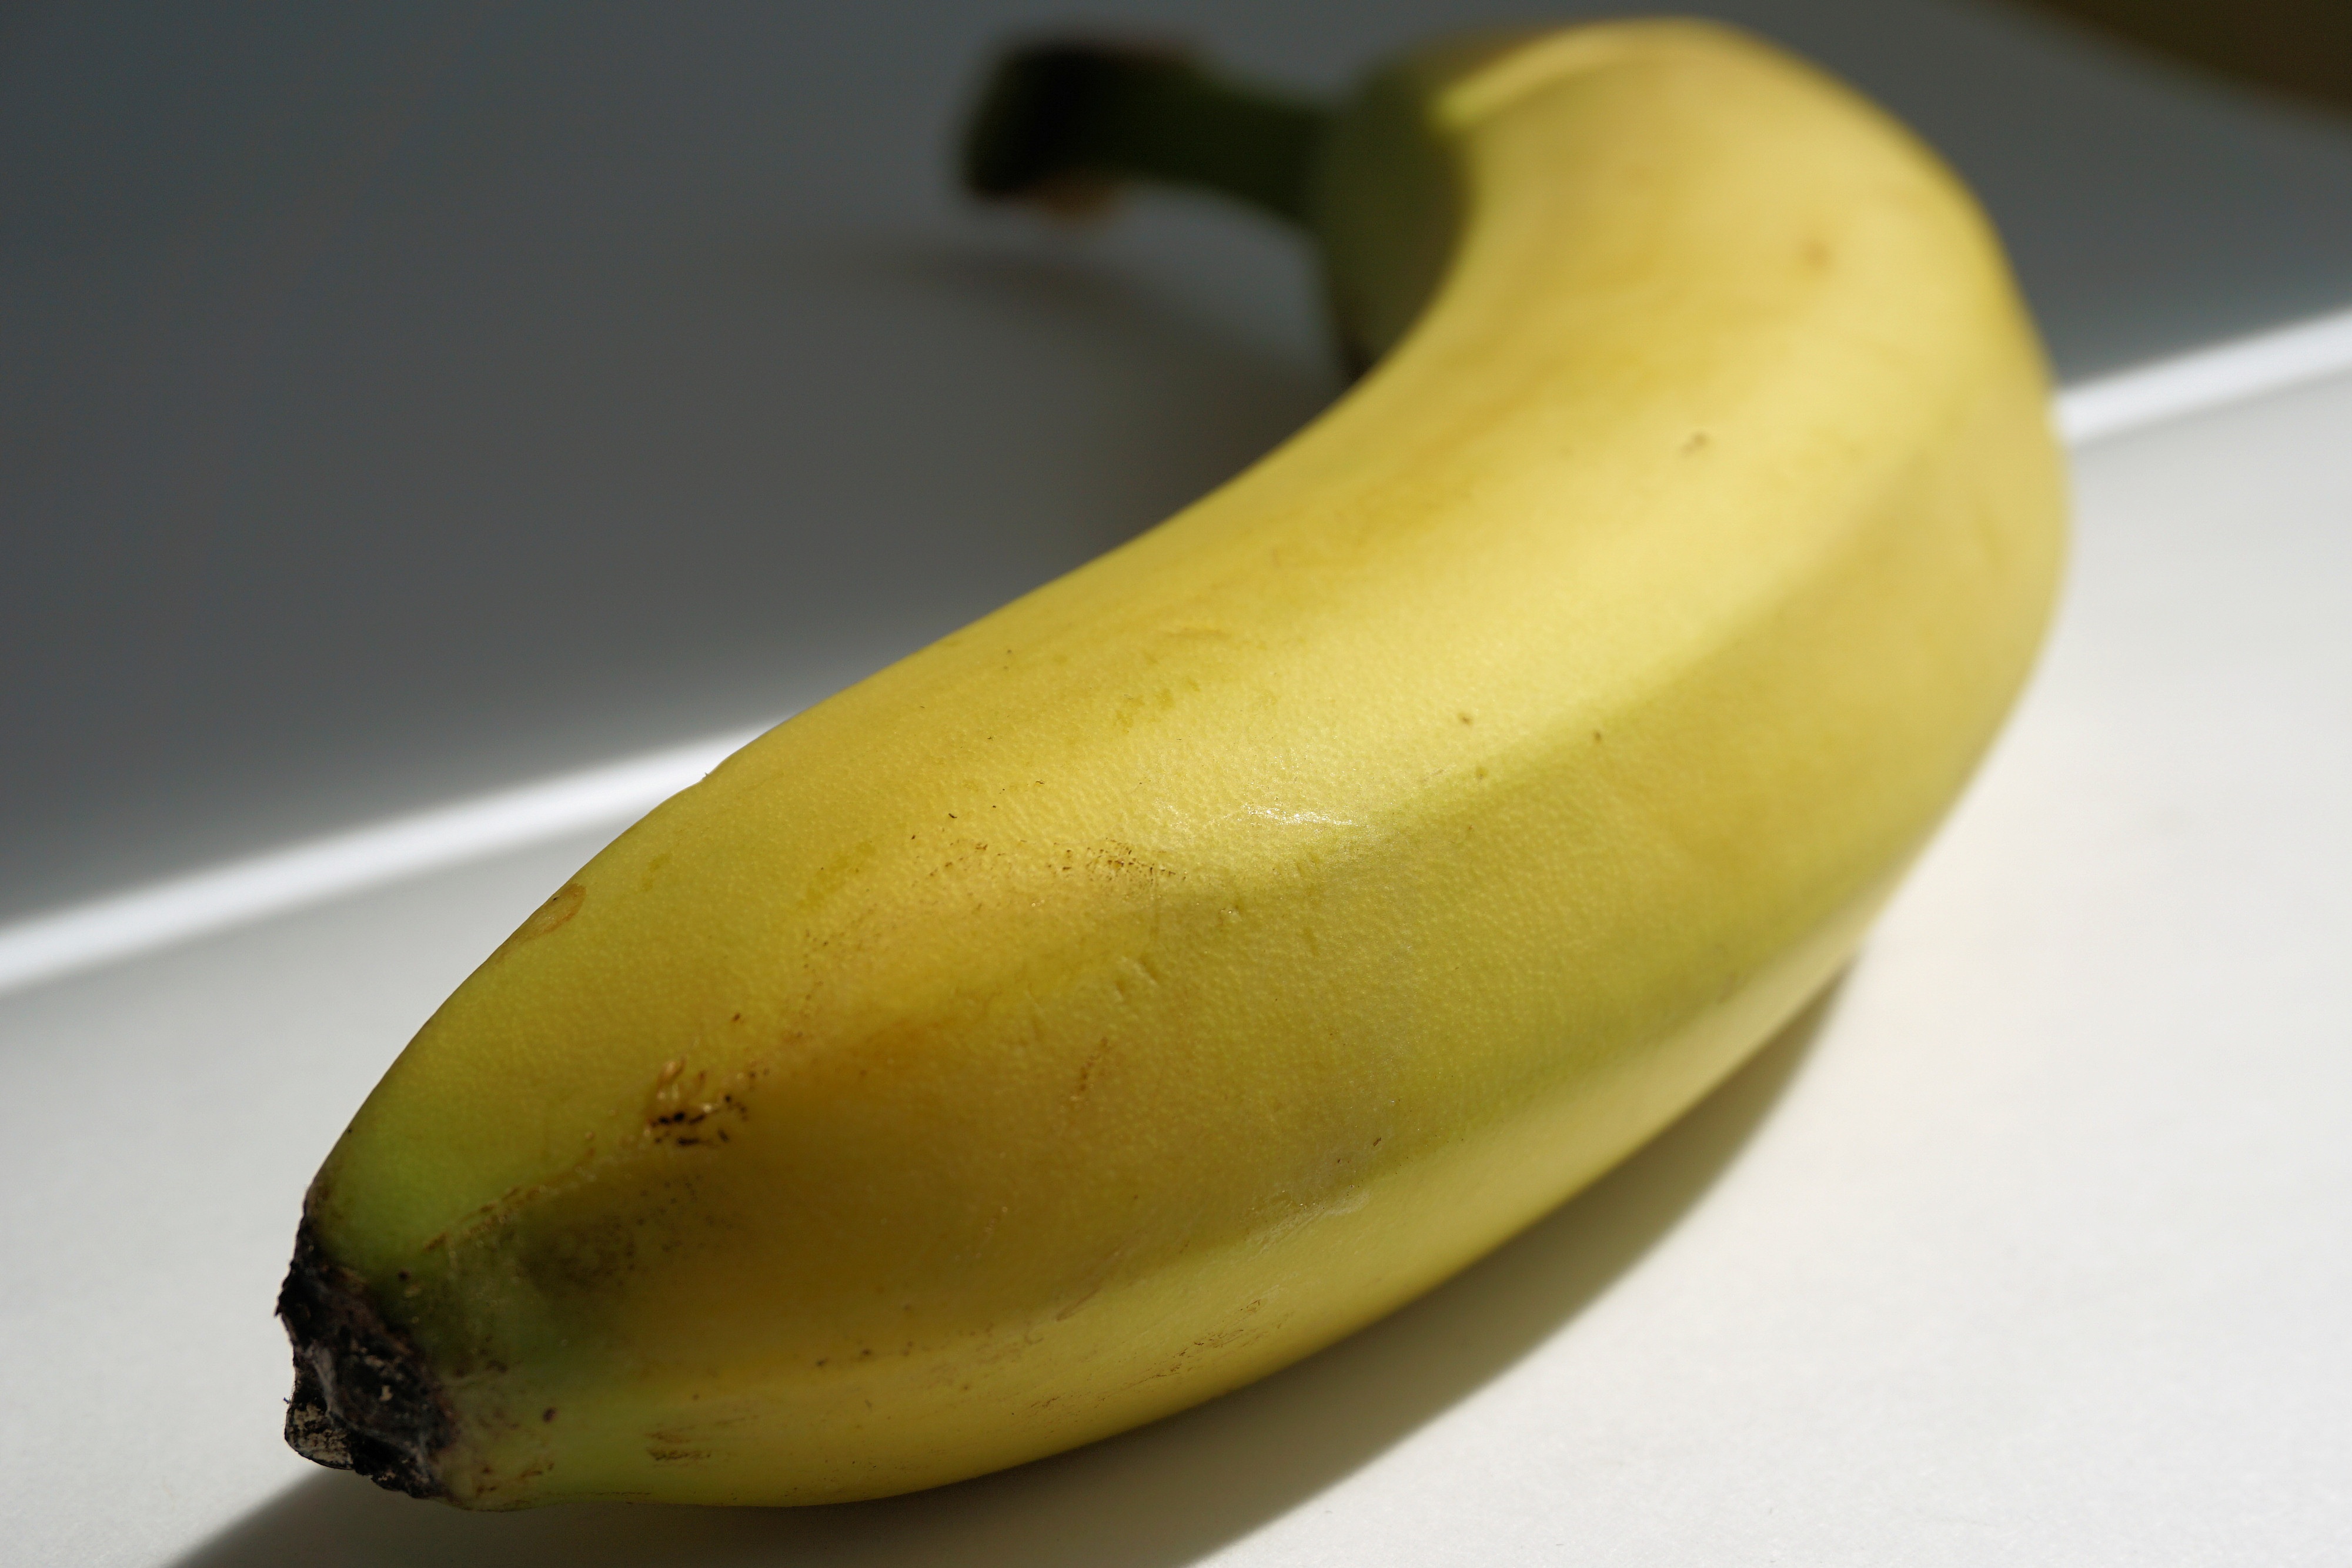
nature, plant, fruit, ripe, food, produce, vegetable, tropical, yellow, banana, healthy, close, exotic, vitamins, frisch, banana peel, flowering plant, land plant, banana family, cooking plantain